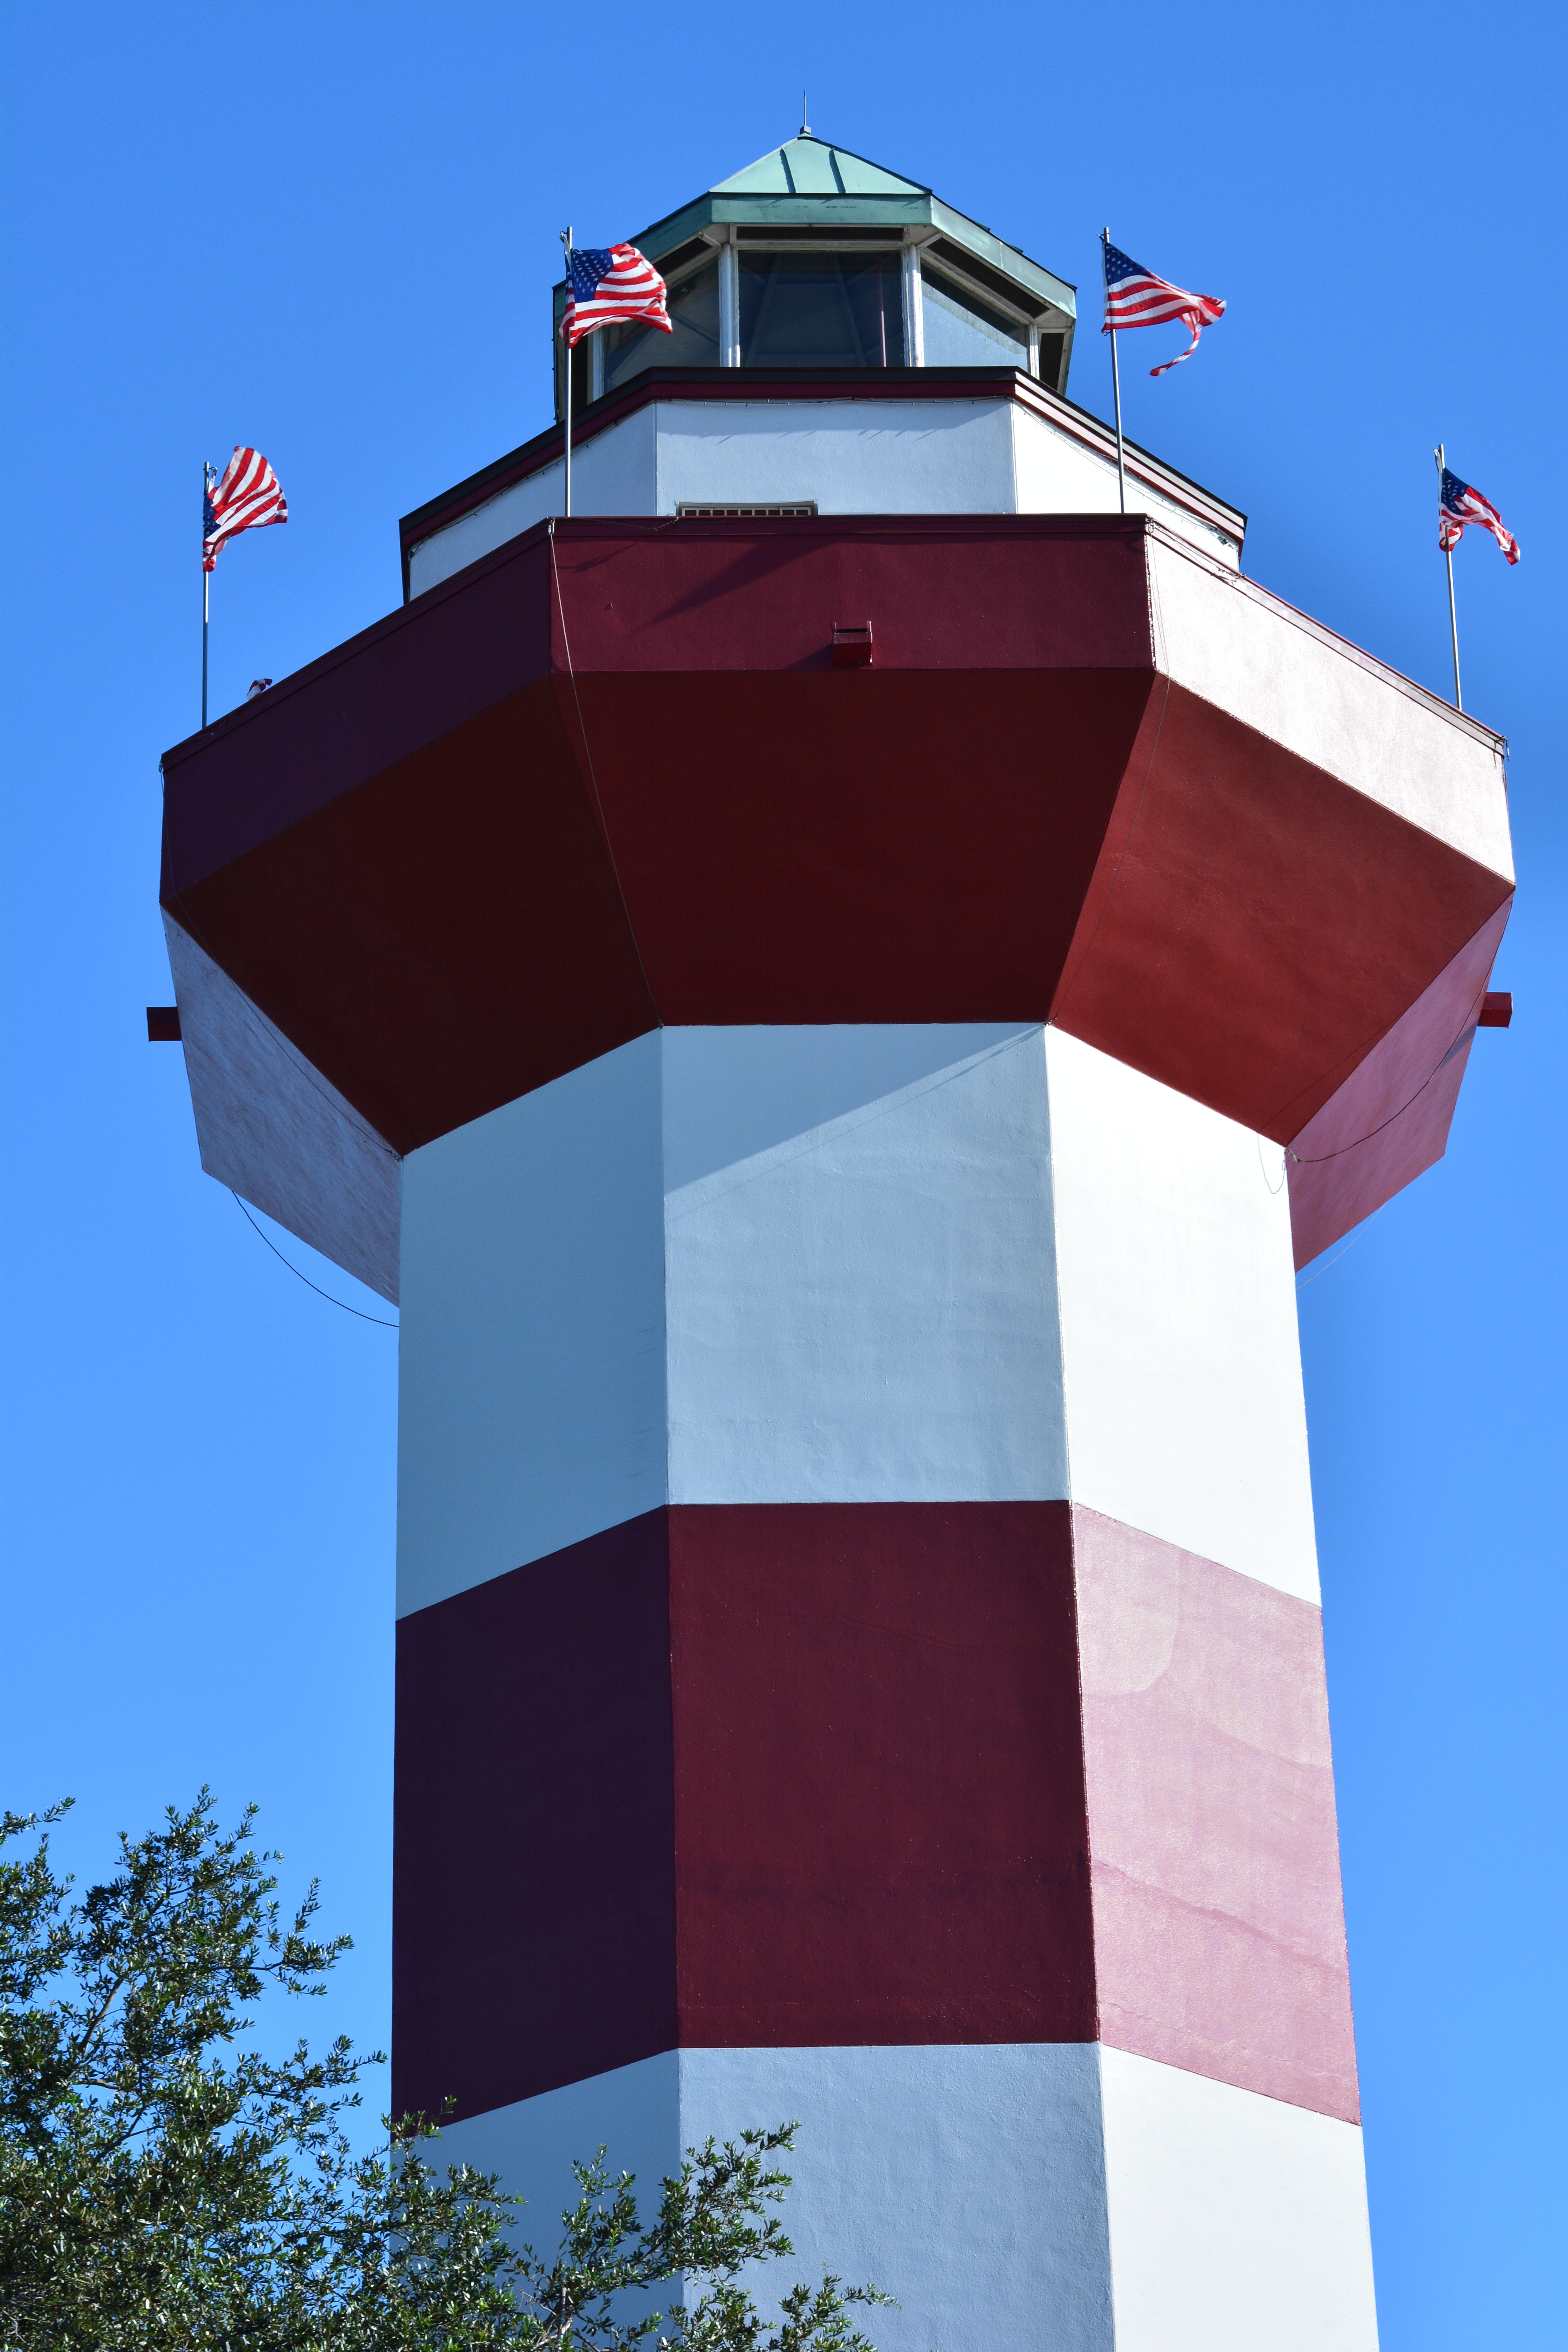
lighthouse, white, red, tower, landmark, blue, control tower